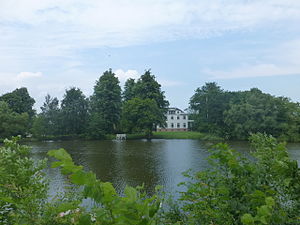
Søholm (Emdrup)
Søholm set fra den modsatte side af Emdrup Sø.
Søholm er et fredet landsted i neoklassisk stil ved Emdrup Sø i Hellerup i København.